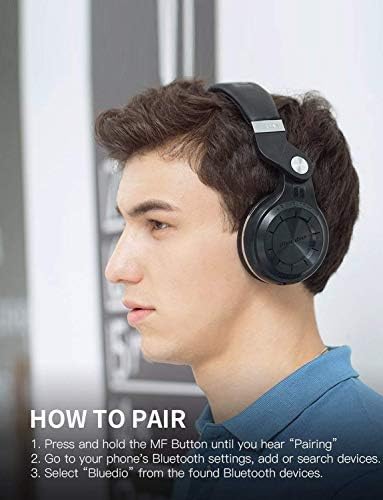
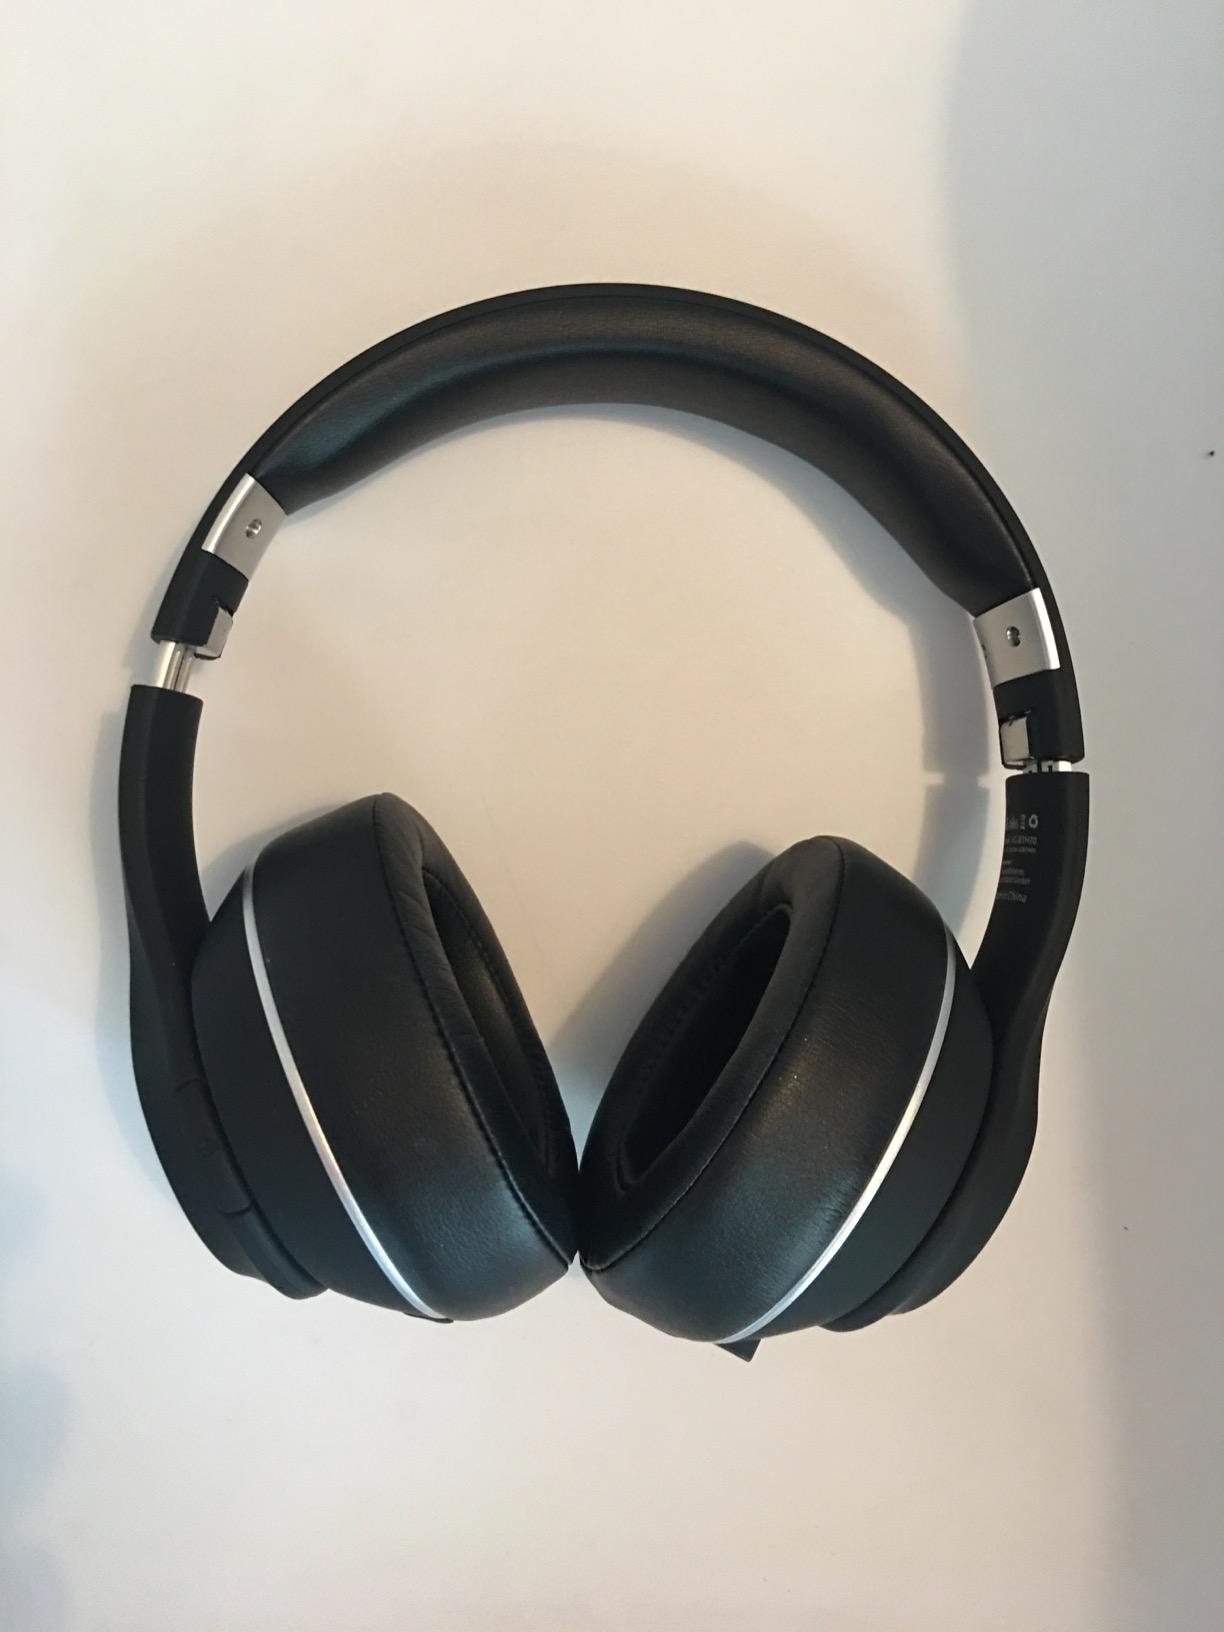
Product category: headphones
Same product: no